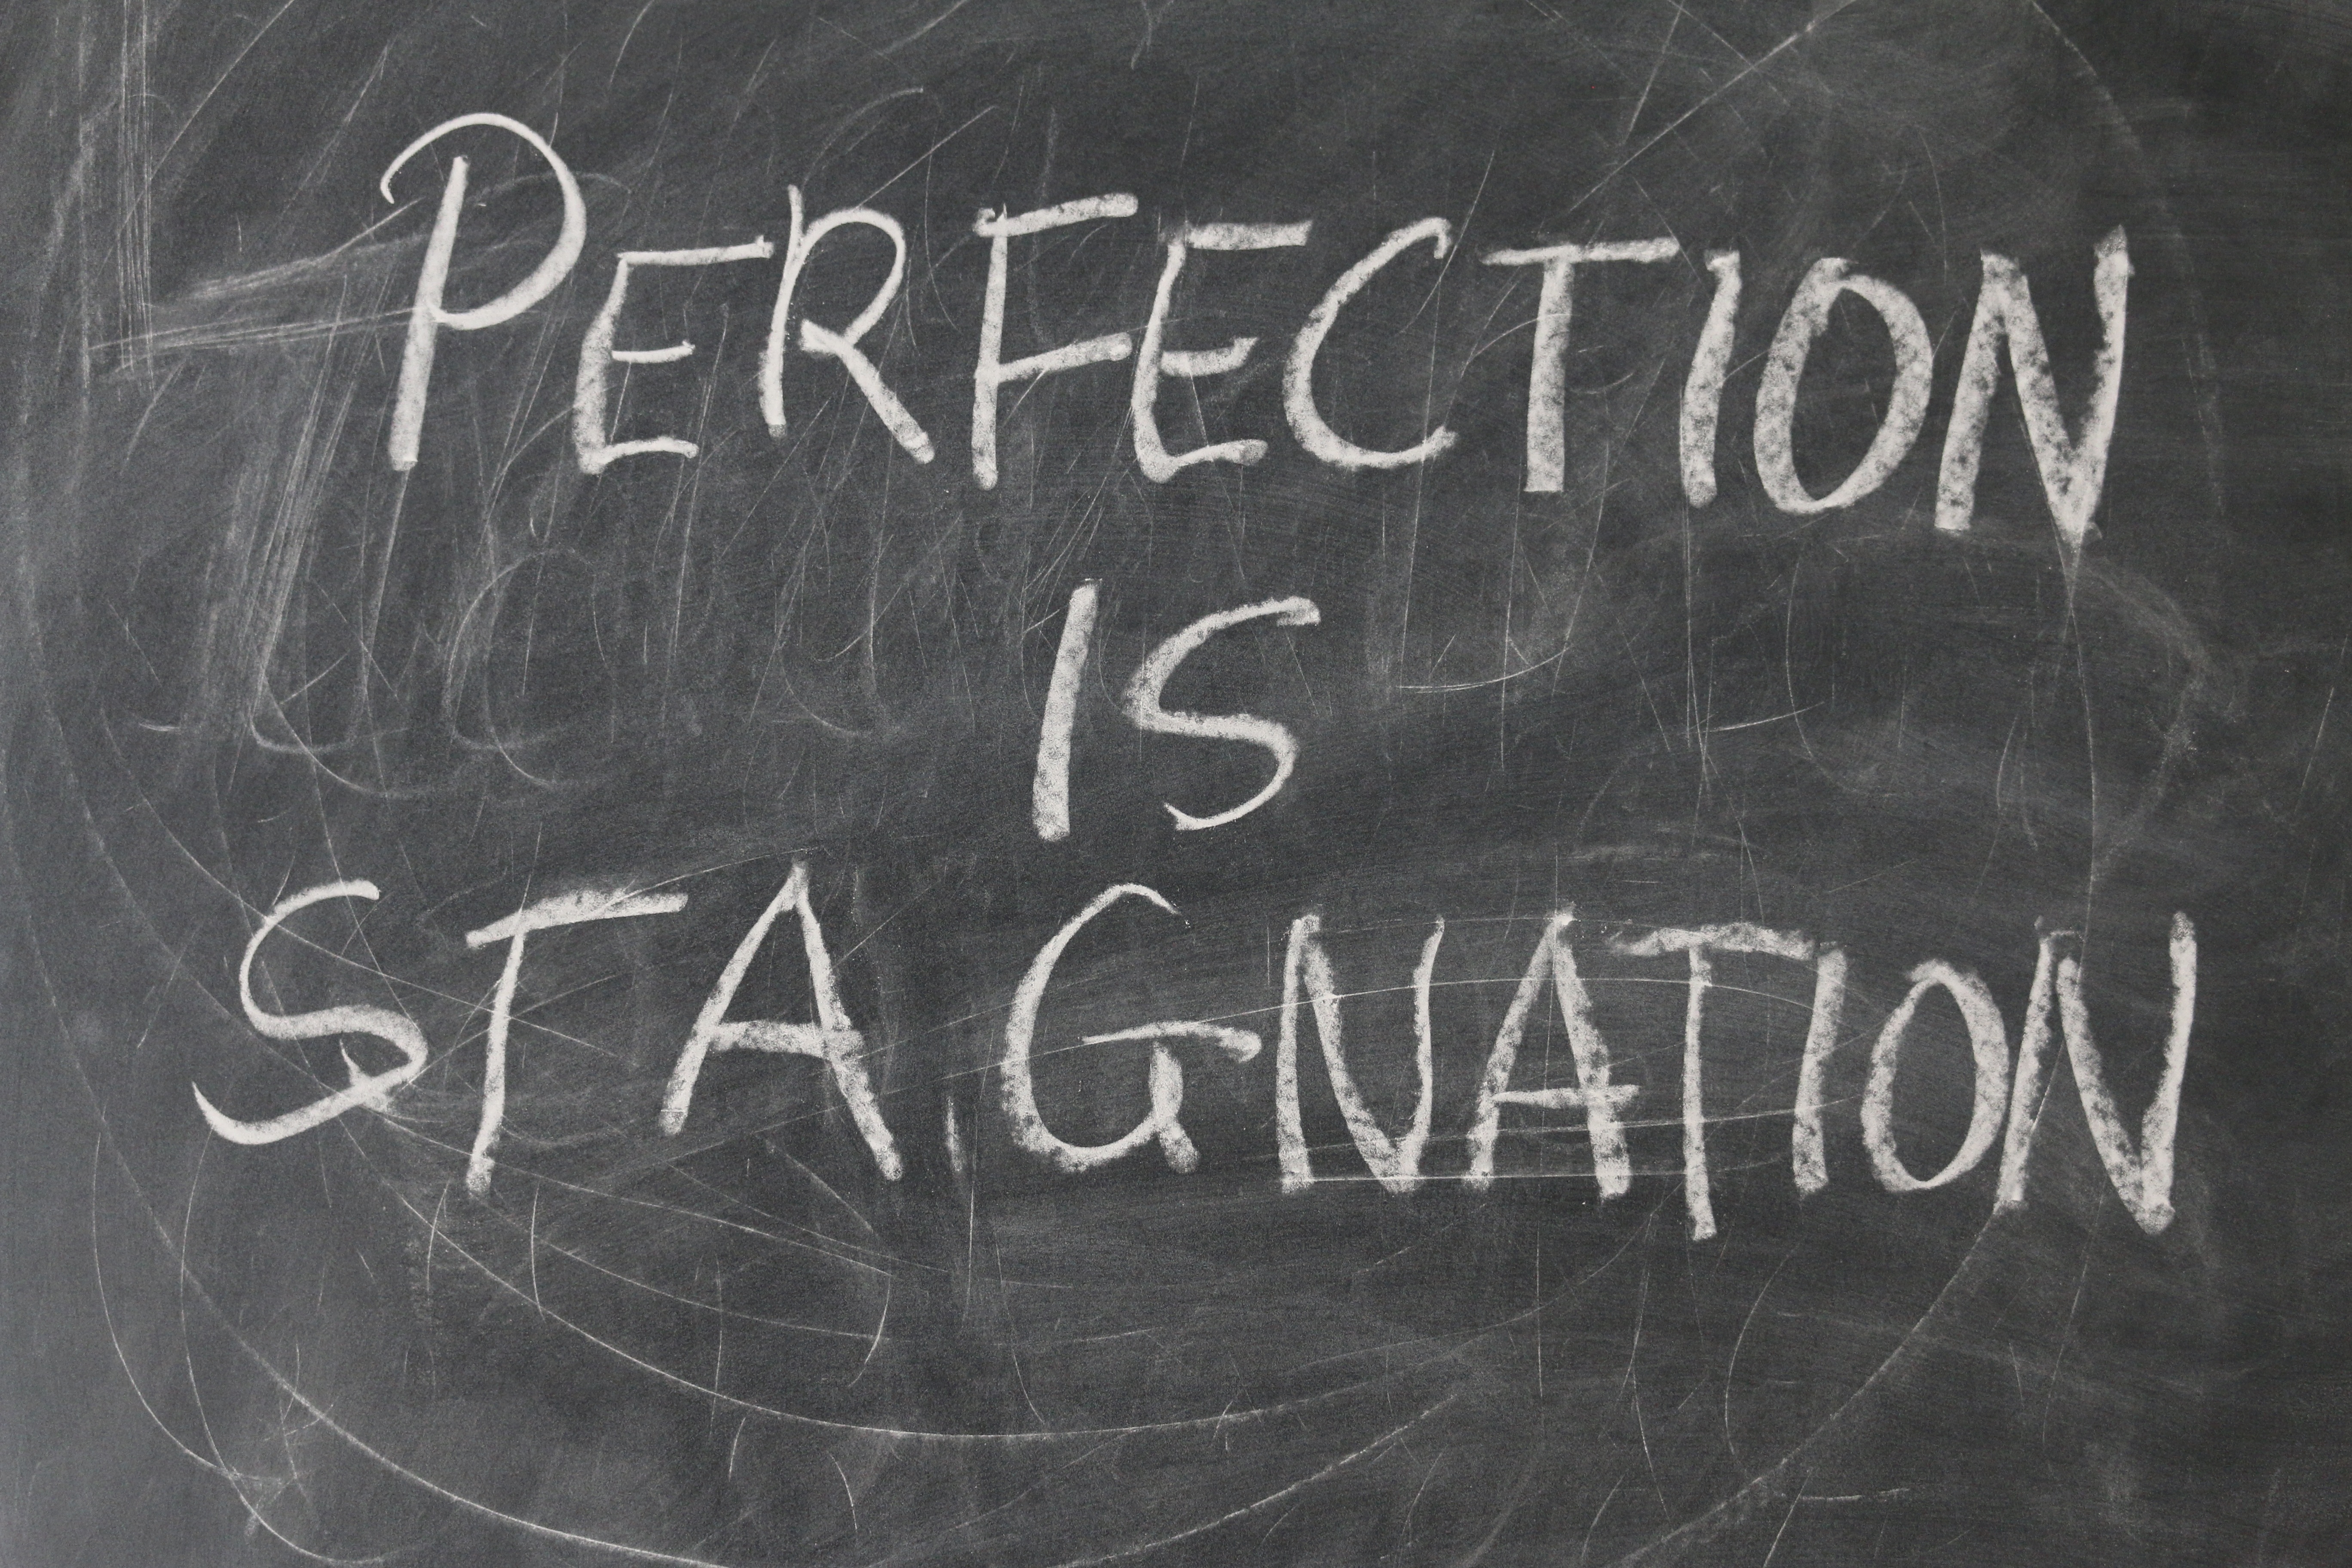
black and white, board, pattern, model, blackboard, think, beacon, black, monochrome, material, slate, font, chalk, text, vision, handwriting, school, perfection, request image, critical, completion, ideal, monochrome photography, stagnation, perfectionism, high goal